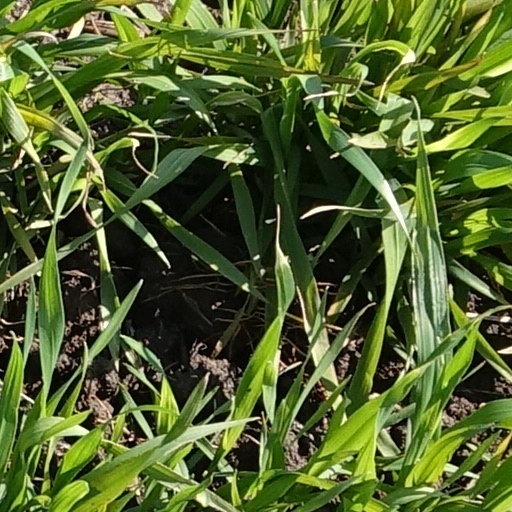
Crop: wheat